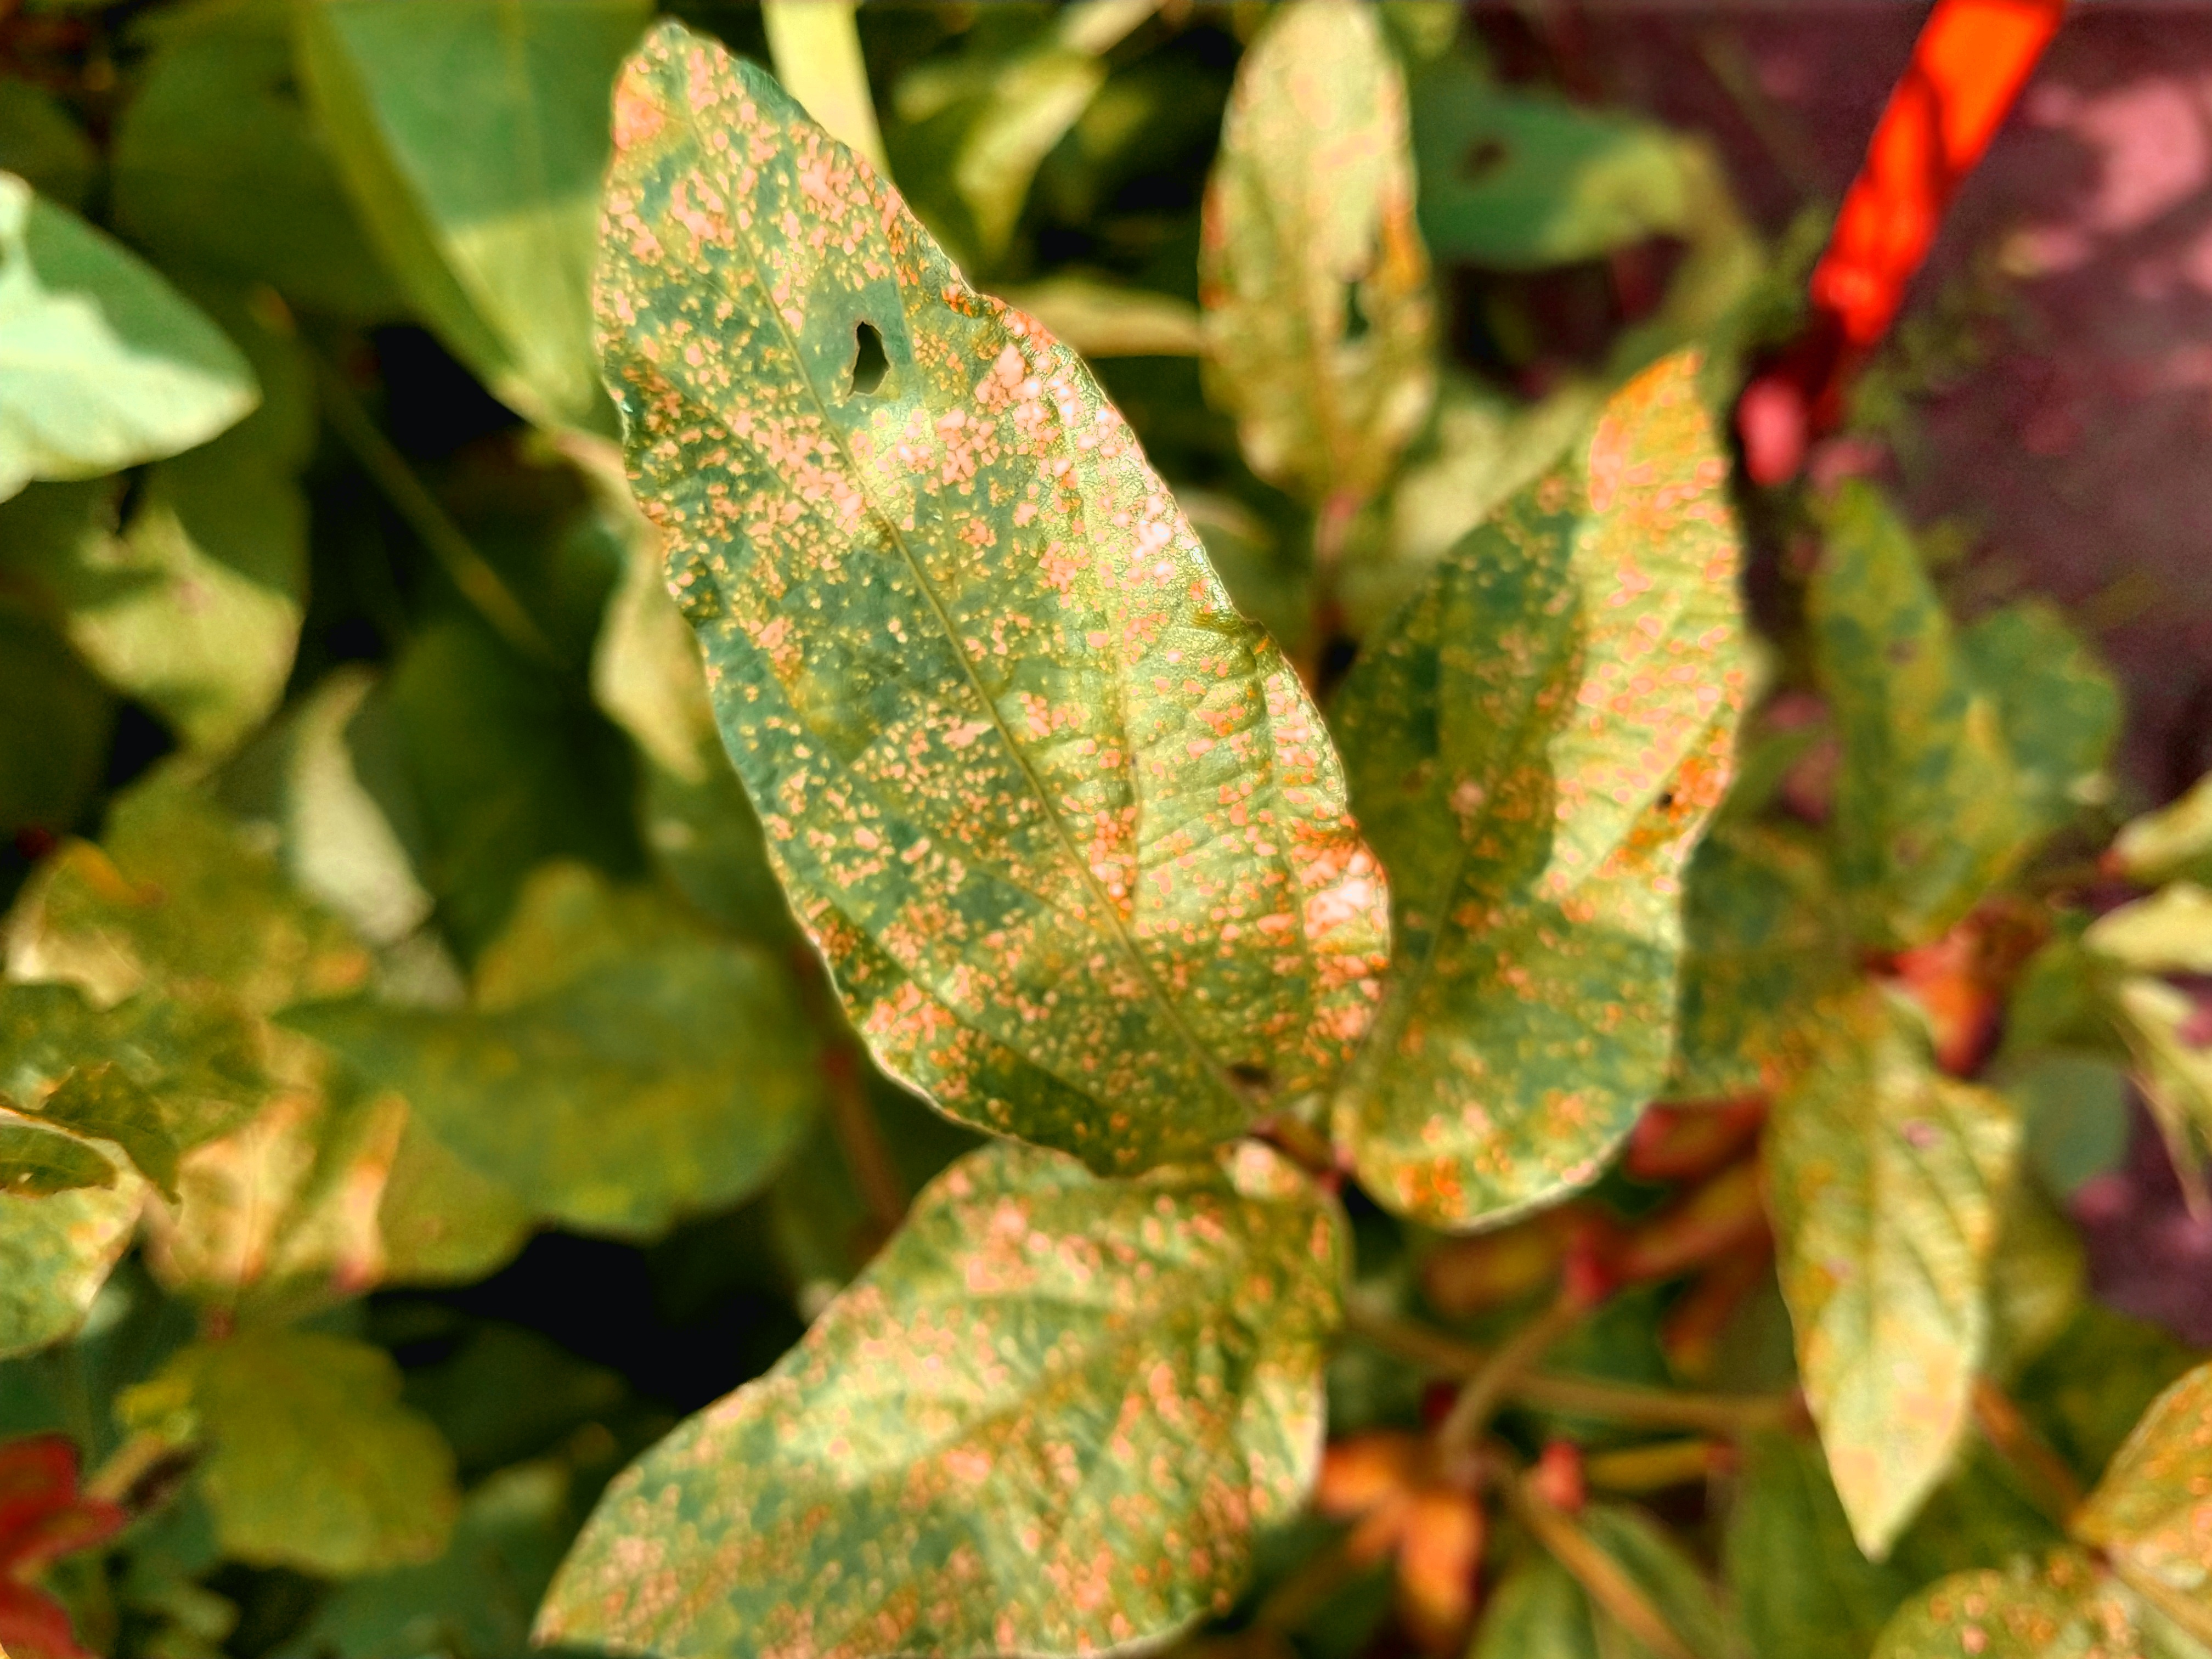
Label: Disease